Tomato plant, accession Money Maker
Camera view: horizontal (90 deg, fisheye); turntable rotation: 0 degrees
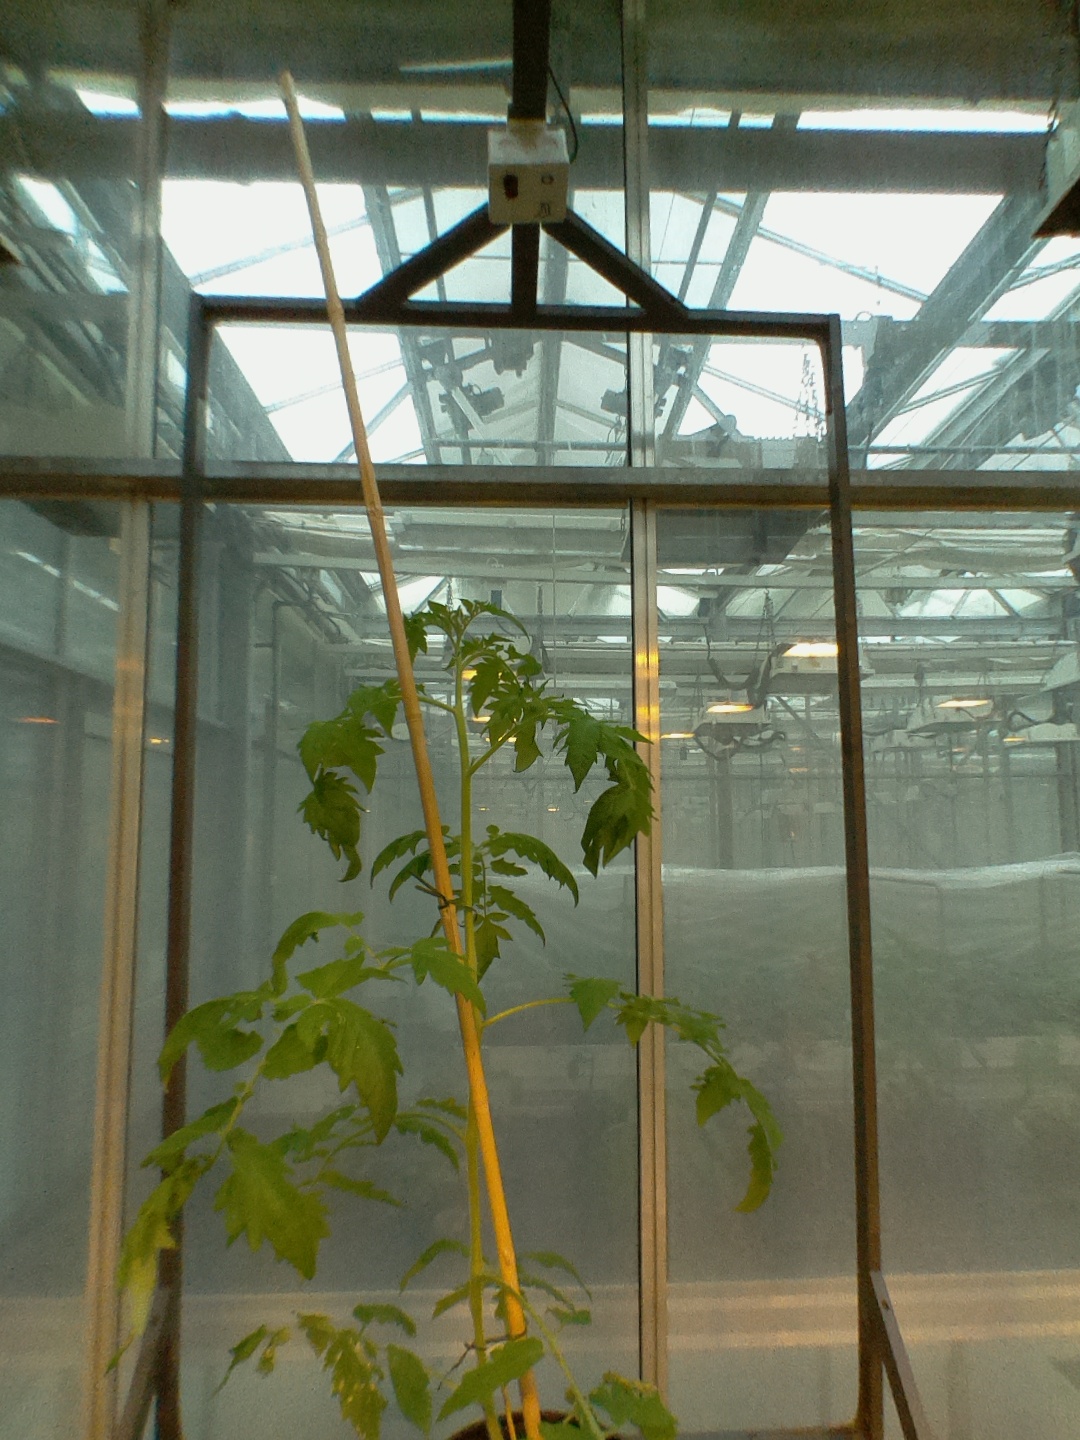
BBCH growth stage 16: 12 of true leaves visible